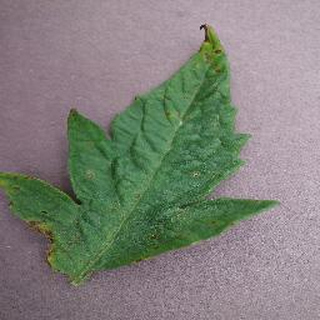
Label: tomato_septoria_leaf_spot